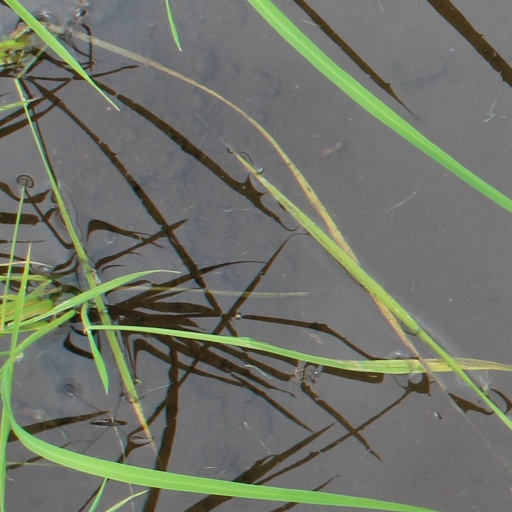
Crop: rice